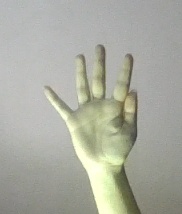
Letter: sheen